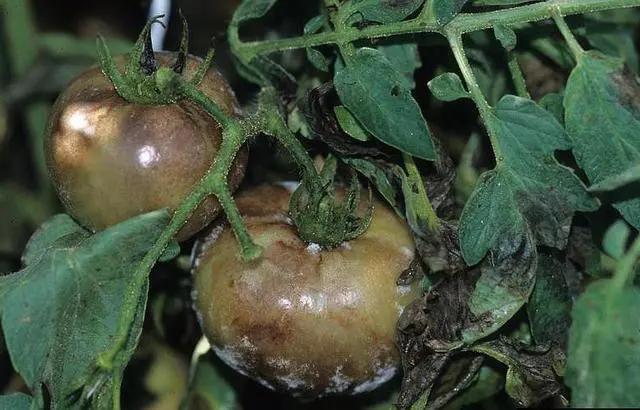
Plant: Tomato
Disease: tomato late blight